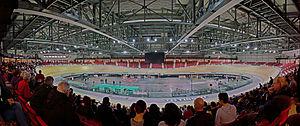
Vélodrome de Saint-Quentin-en-Yvelines, journée porte ouverte 1er février 2014
Les championnats du monde de cyclisme sur piste 2015 se déroulent à Montigny-le-Bretonneux, dans la communauté d'agglomération de Saint-Quentin-en-Yvelines en France, du 18 au 22 février 2015 sur le vélodrome de Saint-Quentin-en-Yvelines. Les 19 épreuves présentes aux championnats précédents sont au programme.
Les 112ᵉ championnats du monde de cyclisme sur piste se déroulent du 12 au 16 octobre 2022 à Montigny-le-Bretonneux, dans la communauté d'agglomération de Saint-Quentin-en-Yvelines en France, sur le vélodrome de Saint-Quentin-en-Yvelines. Les 20 épreuves présentes aux championnats précédents sont au programme.